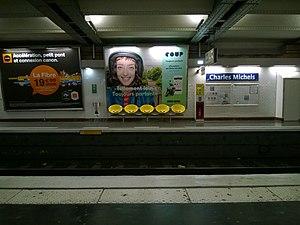
Station de métro Charles Michels, Paris 15è (département de Paris, France).Le quai d'en face est utilisé pour la direction de Boulogne.
Charles Michels est une station de la ligne 10 du métro de Paris, située dans le 15ᵉ arrondissement de Paris.